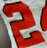
Number: 2